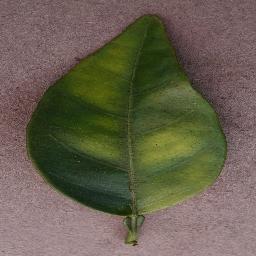
Label: Orange___Haunglongbing_(Citrus_greening)